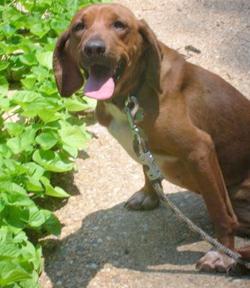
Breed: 207-n000045-redbone